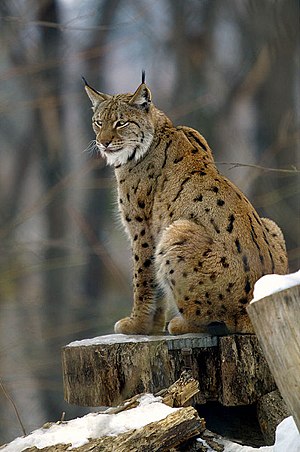
Hyrkaniske skove / Placering / Fauna
De Hyrkanske skove findes i lavlandet langs sydkysten af det Kaspiske hav og op i bjergene syd derfor. Skovene dækker et område på ca. 55.000 km² i Aserbajdsjan og det nordlige Iran.